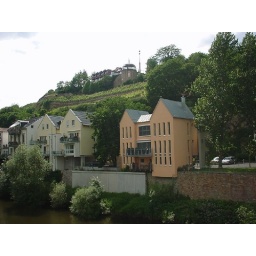
Das Naheufer mit dem Kauzenburgrestaurant oben - Kauzenburg restaurant on the hill over the Nahe river